St. Peter's Lutheran Church, Hobart

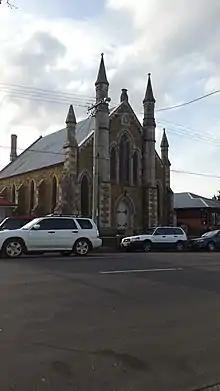
The original SPLC church on Davey street.

SPLC was established as an Australian Lutheran congregation in 1949. Many founding and early members were post-war migrants. SPLC bought a Methodist church on Davey Street, Hobart. The church was bought for $55,000 in 1973. The church was built by the architectures Crouch and Wilson of Melbourne in 1871. The church later moved to Warrane due to the weak and old structure of the sandstone and bricks. The Davey Street church is now owned by Hillsong.